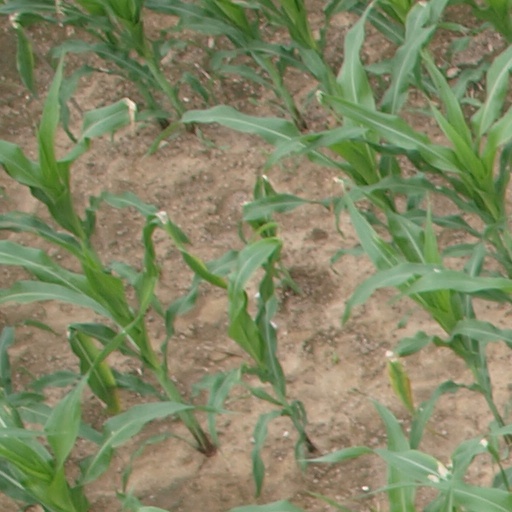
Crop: maize; corn